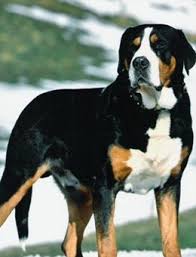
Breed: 237-n000086-Greater_Swiss_Mountain_dog